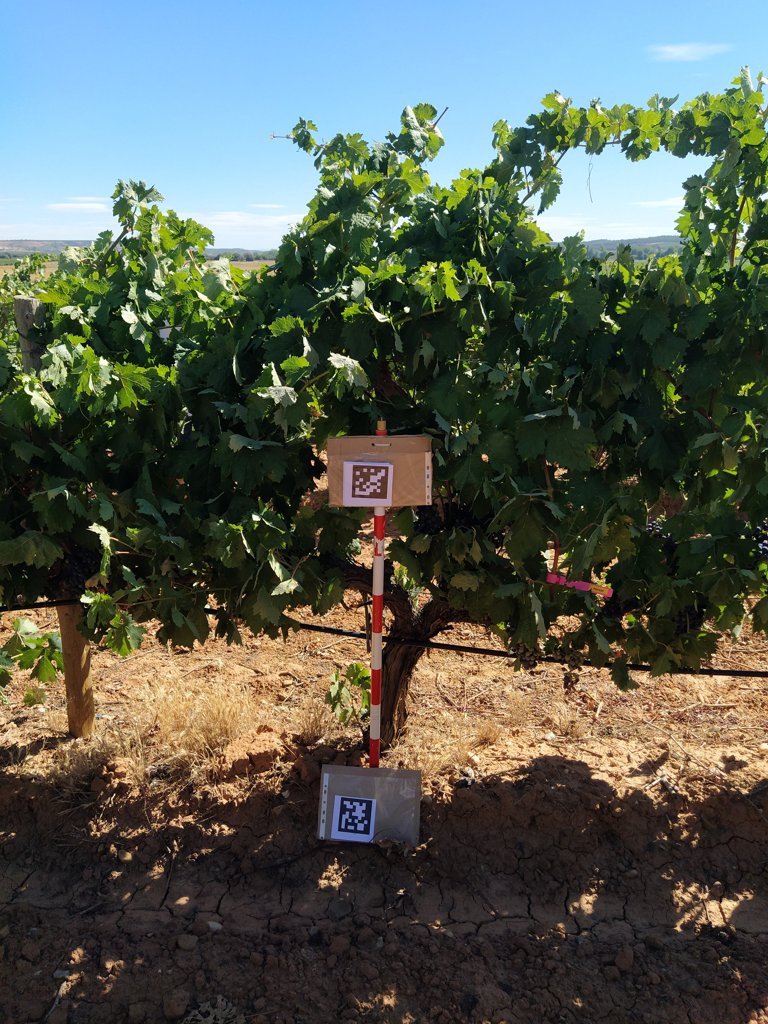
Berries visible: 97
Grape clusters: 4